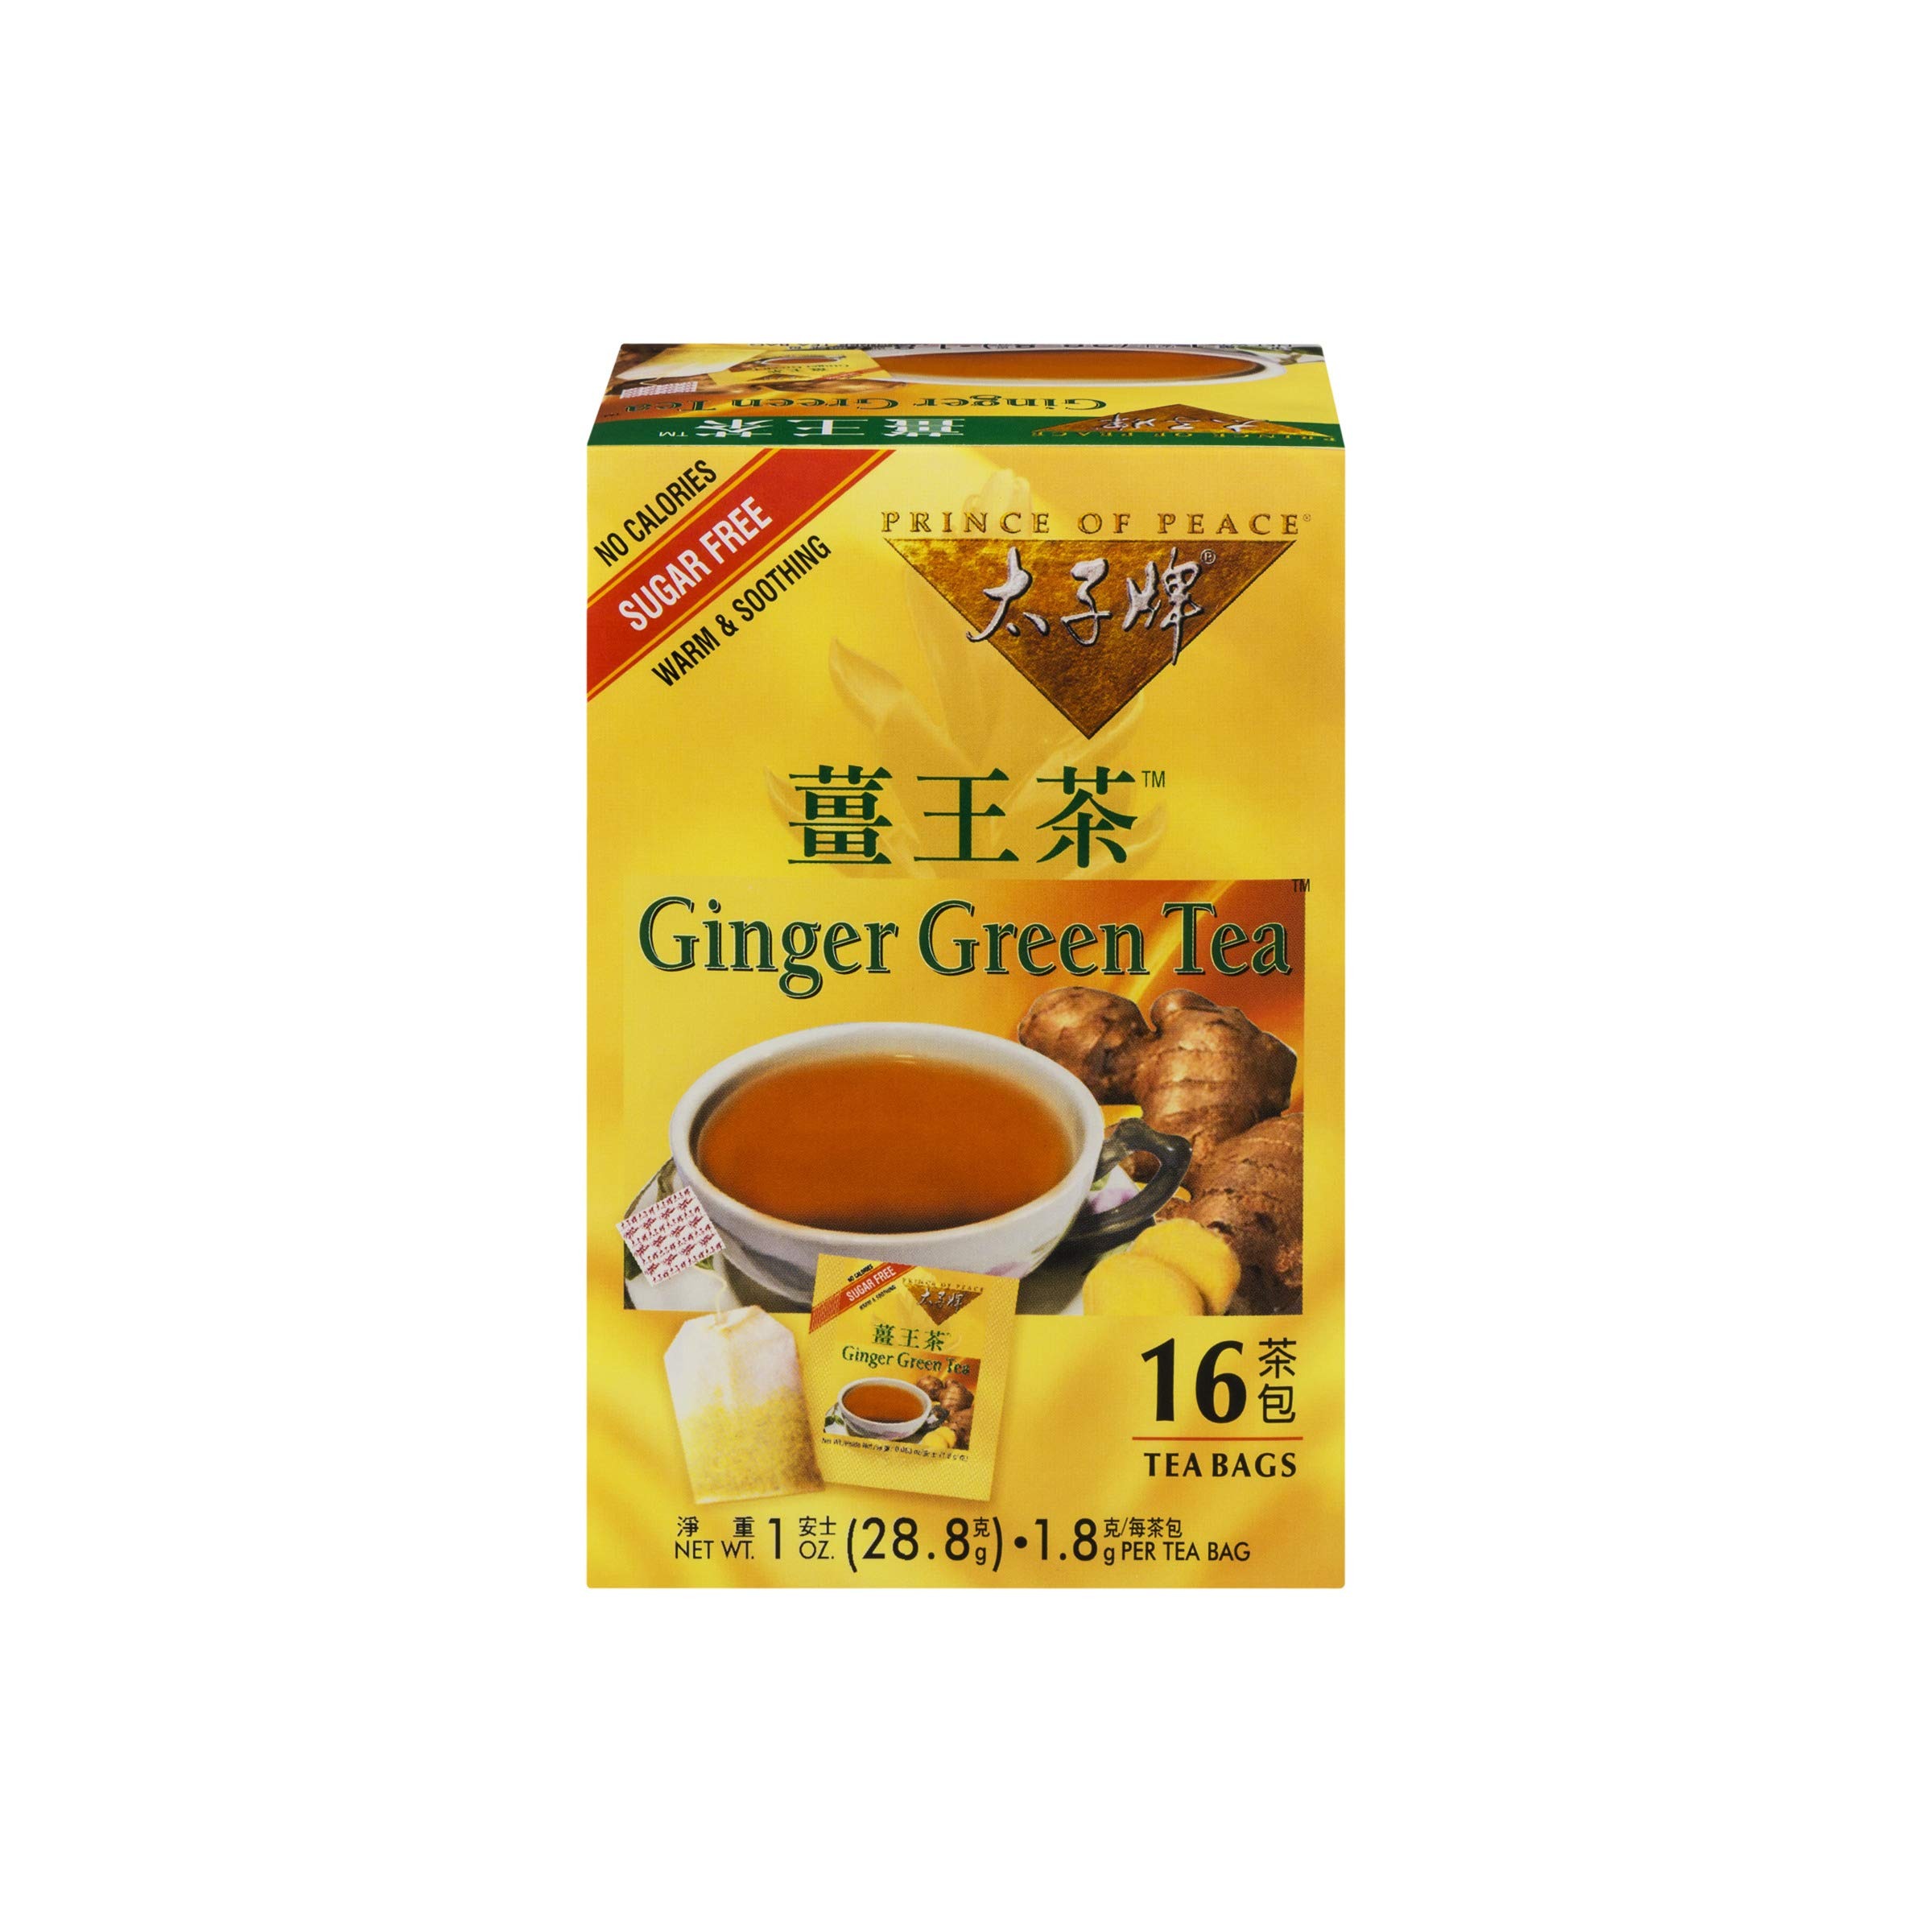
Item Name: Prince of Peace Ginger Green Tea - 16 Tea Bags
Bullet Point 1: No Calories
Bullet Point 2: Sugar Free
Bullet Point 3: Warm & Soothing
Product Description: Prince of Peace brings you all the natural benefits of Ginger in our special proprietary blend. Our tea has an appealing aroma and exquisitely smooth taste. It’s sugar free and has no calories. You’ll love this natural sweet and spicy flavor!
Value: 16.0
Unit: Count

Price: 8.99